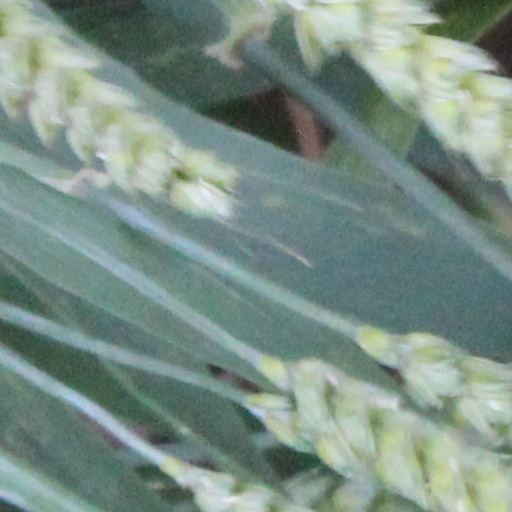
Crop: wheat